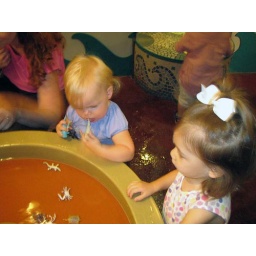
Plastic fish in water